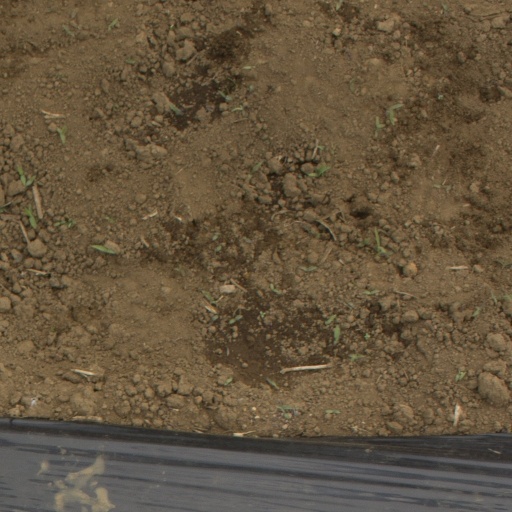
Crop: Jerusalem artichoke